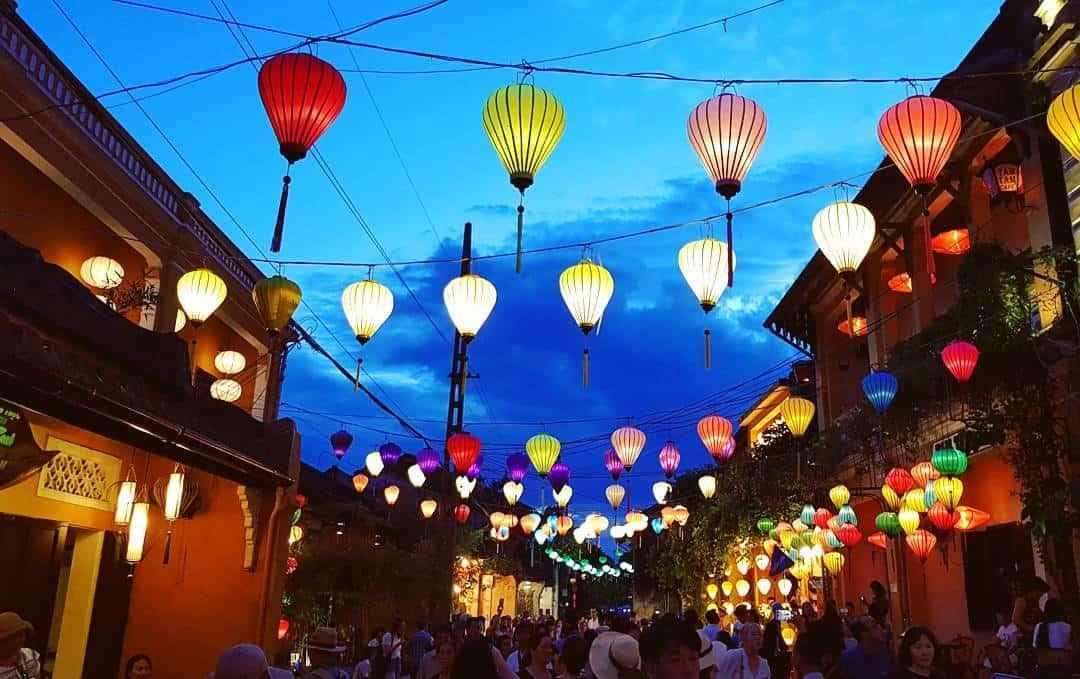
có nhiều chiếc đèn lồng được treo trên một sợi dây giăng giữa hai dãy nhà